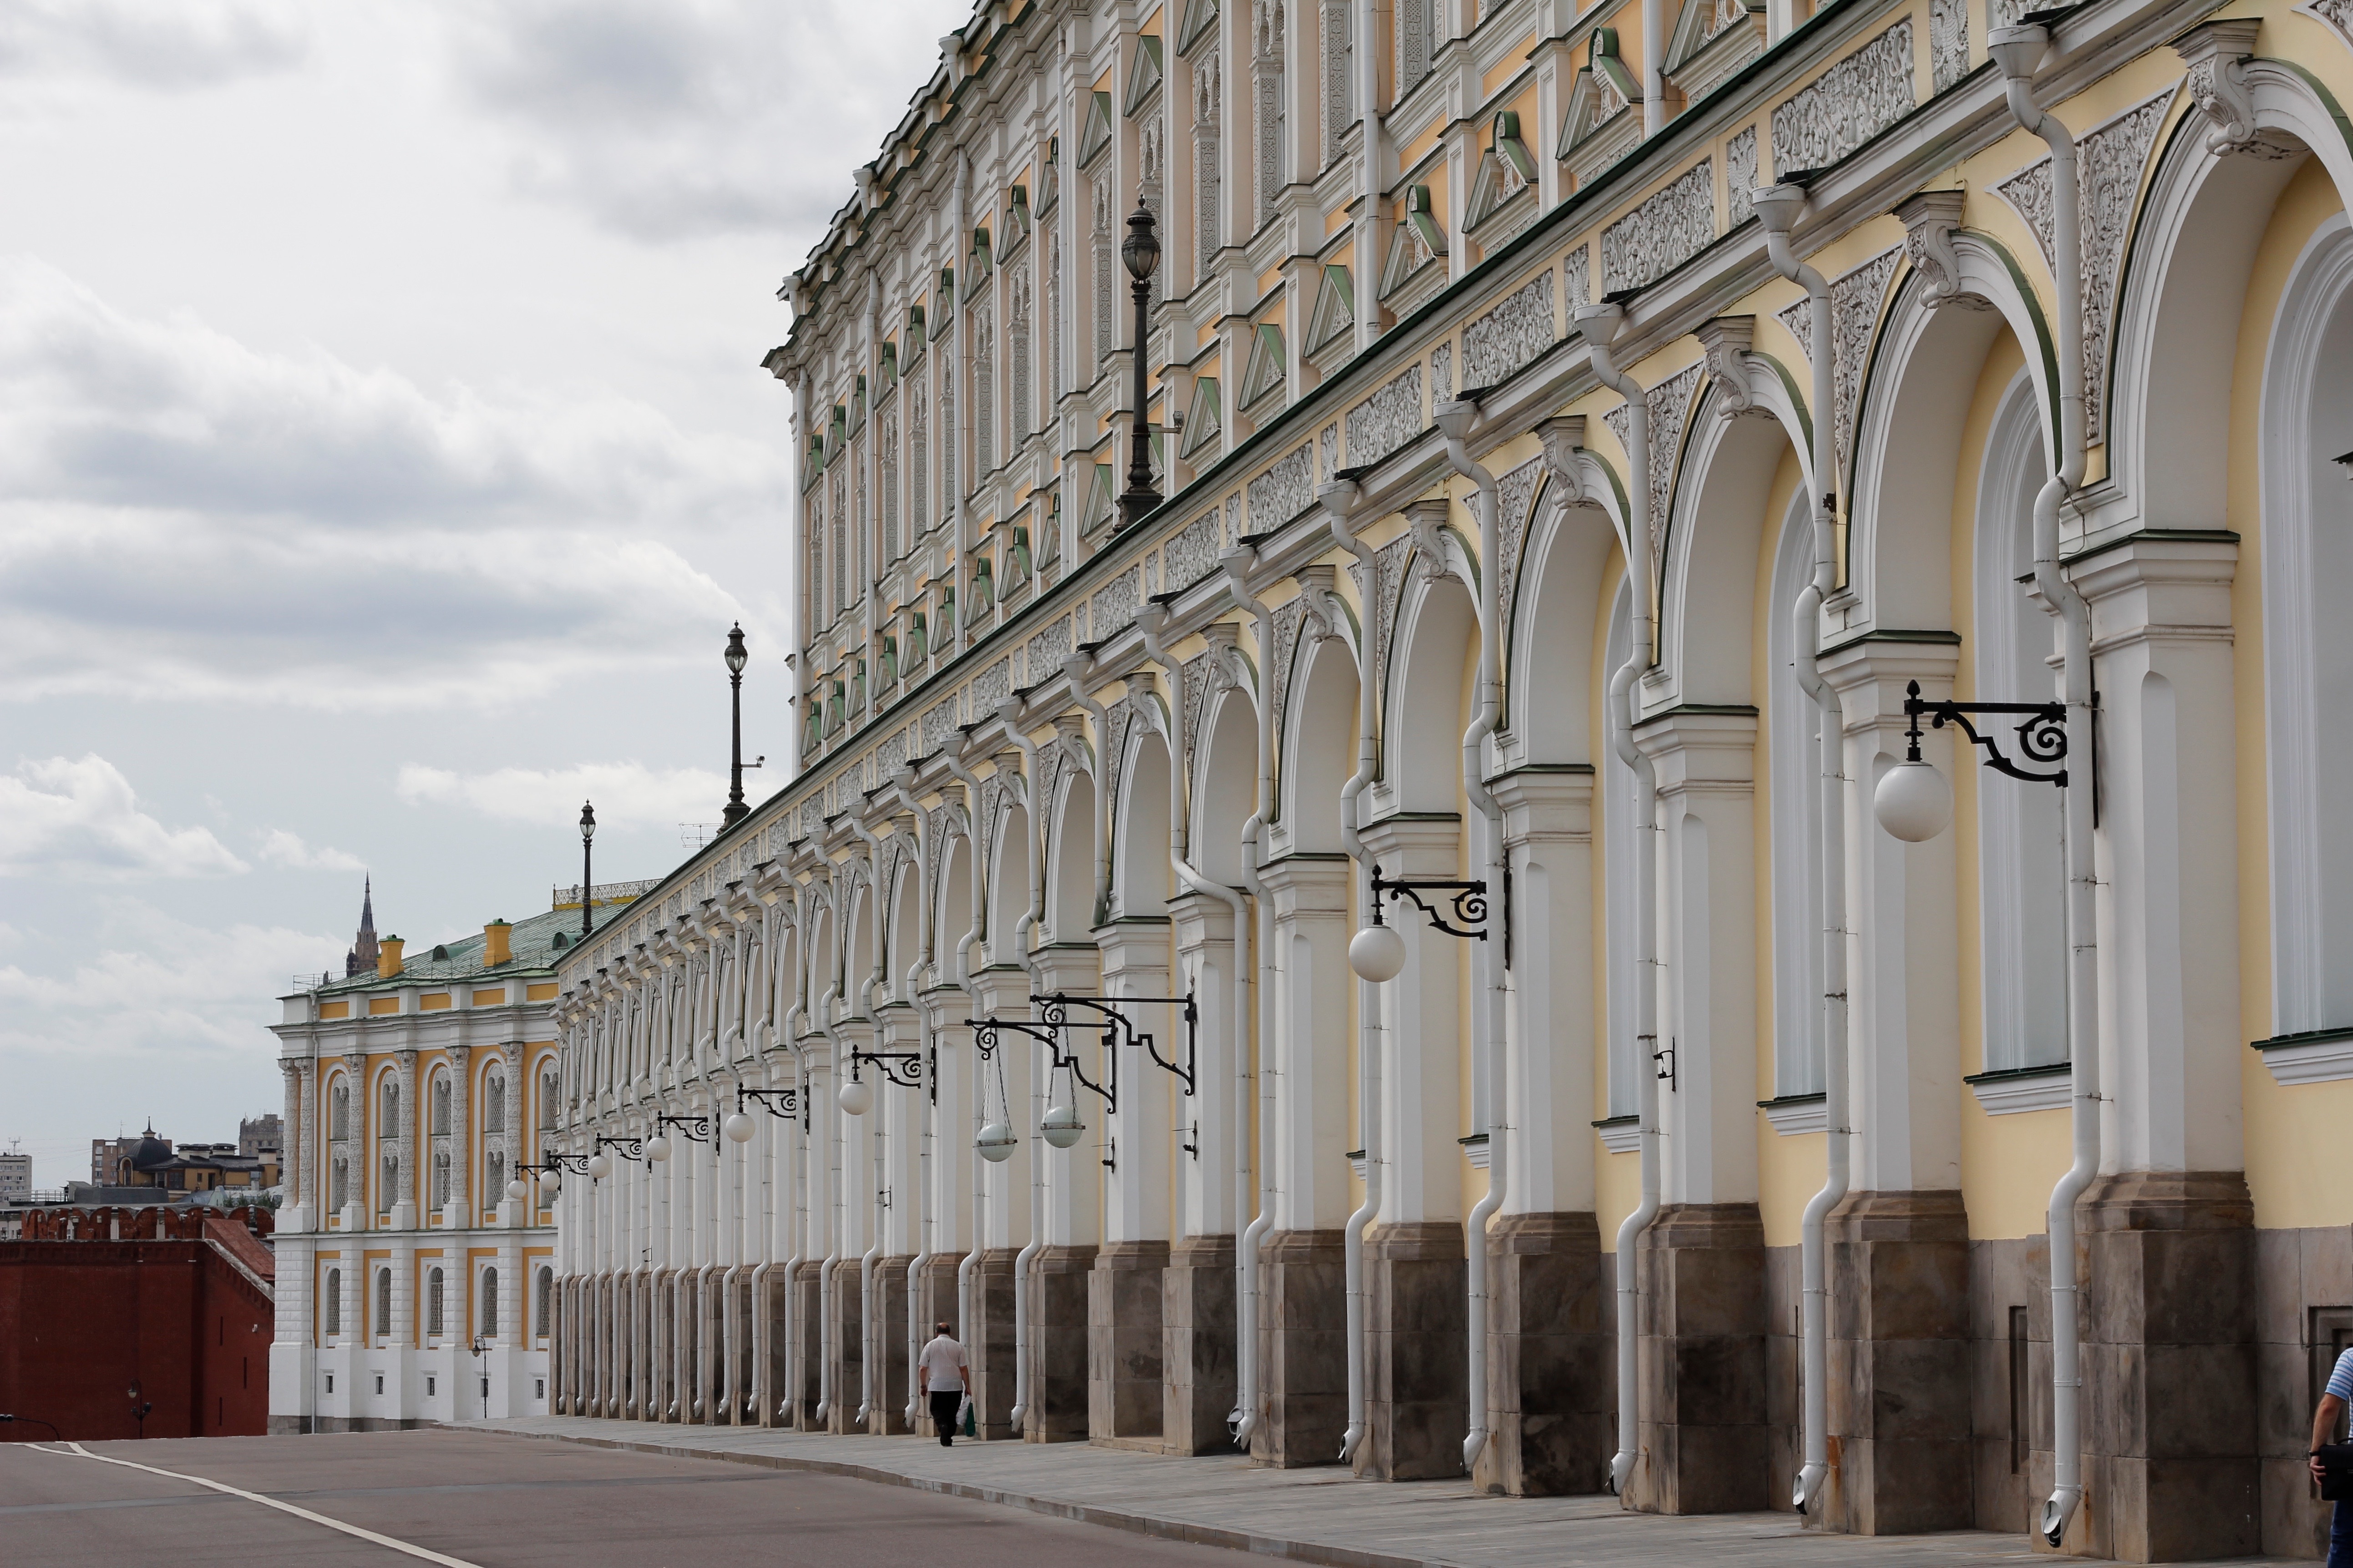
architecture, structure, building, palace, monument, arch, column, landmark, facade, tourism, place of worship, old town, capital, moscow, arcade, russia, historically, east, red square, soviet union, ancient history, ancient roman architecture